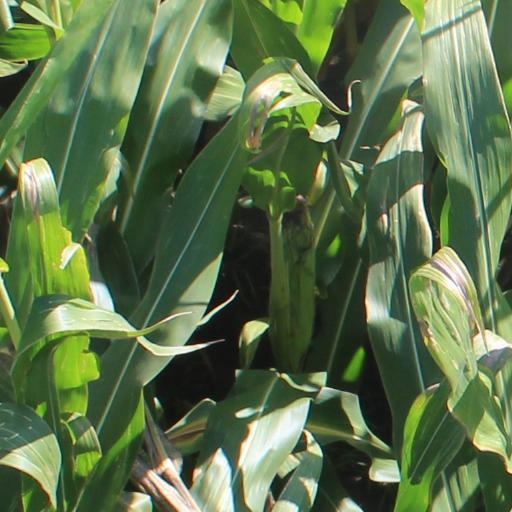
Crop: maize; corn